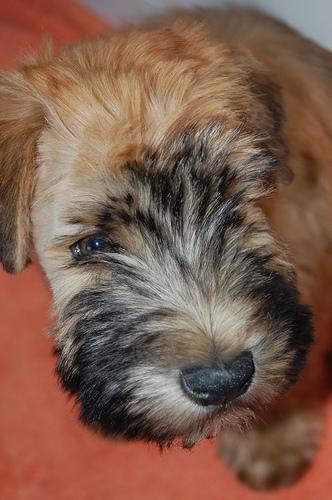
soft-coated_wheaten_terrier